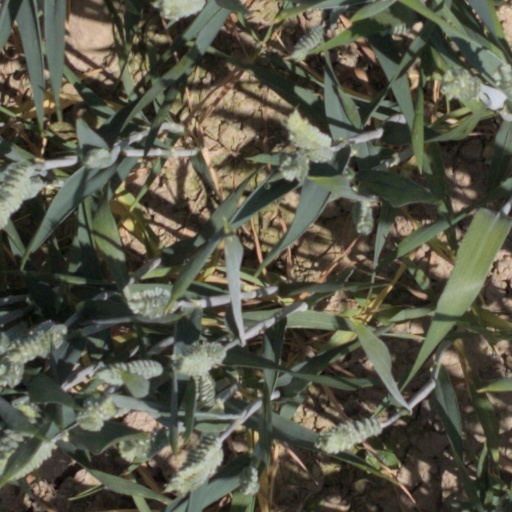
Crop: wheat